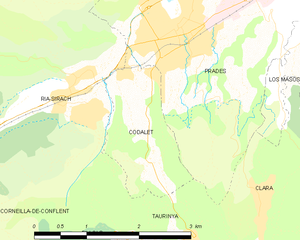
Codalet
Kort over kommunen
Kort over kommunen
Codalet er en by og kommune i departementet Pyrénées-Orientales i Sydfrankrig.